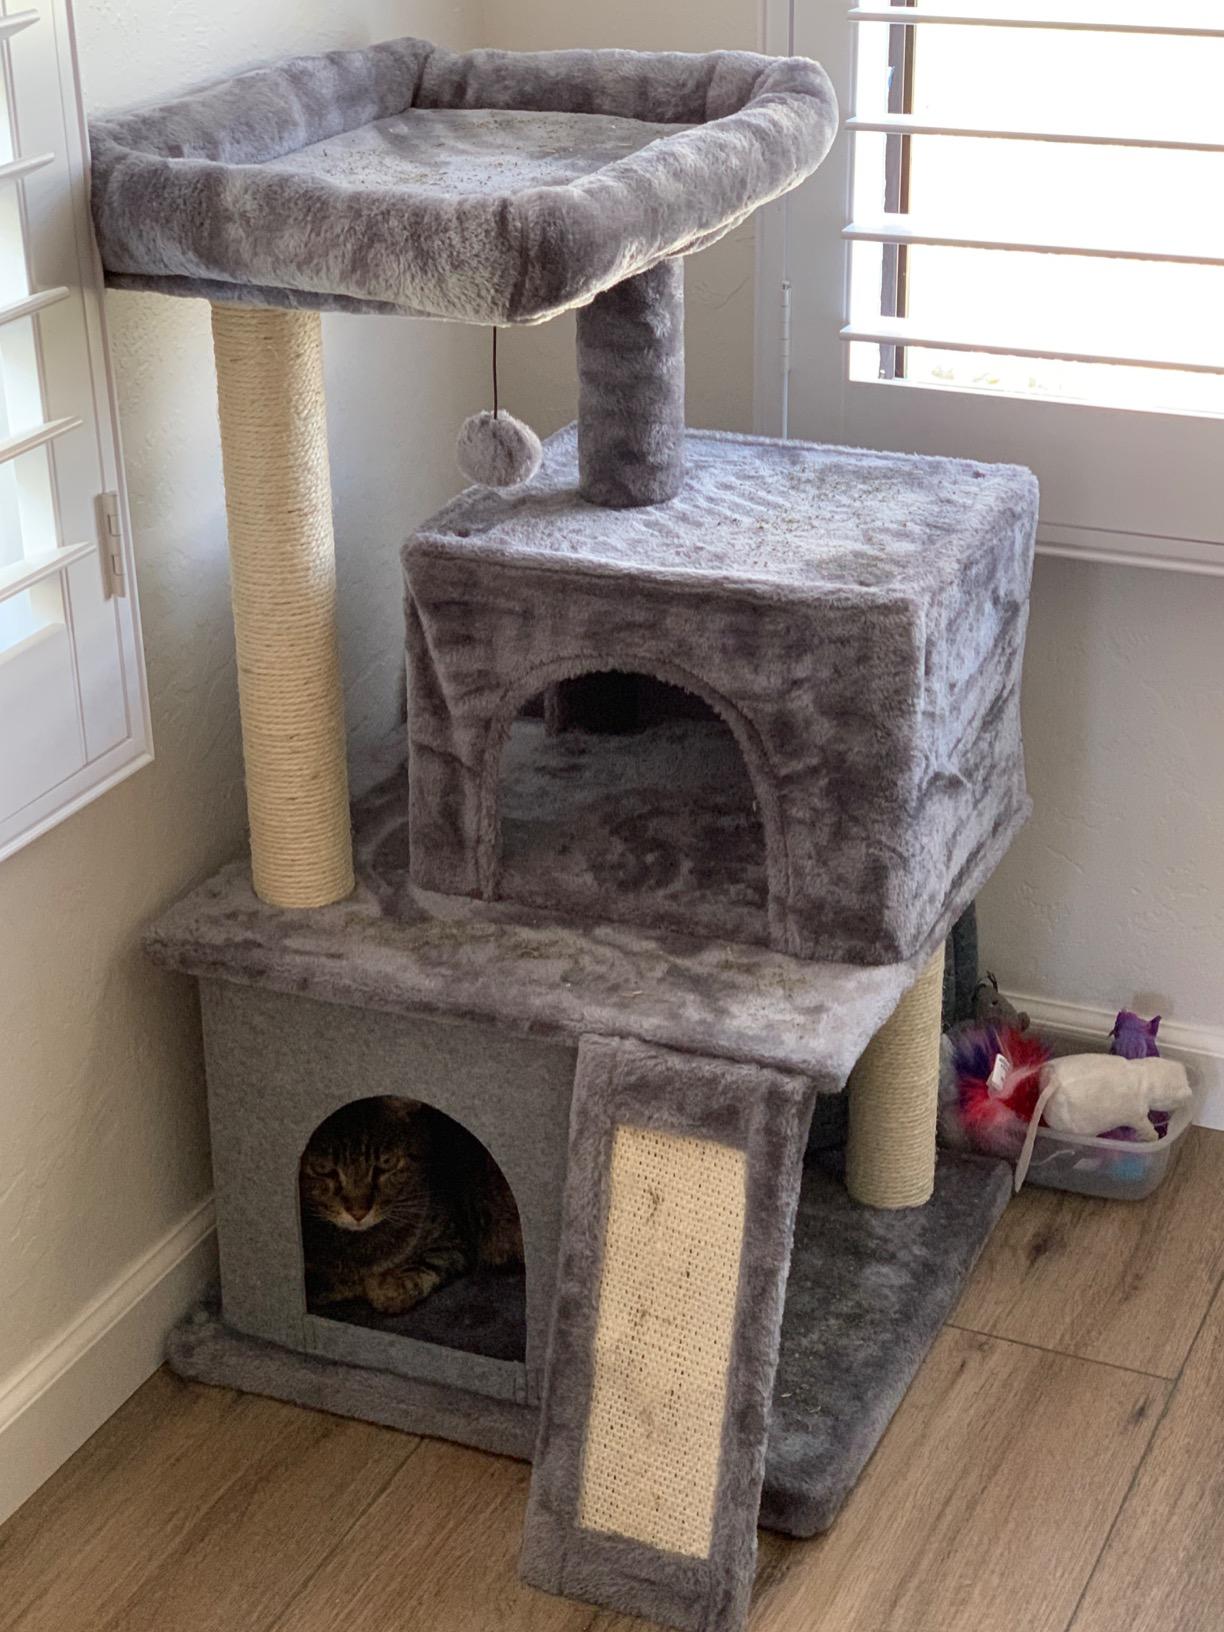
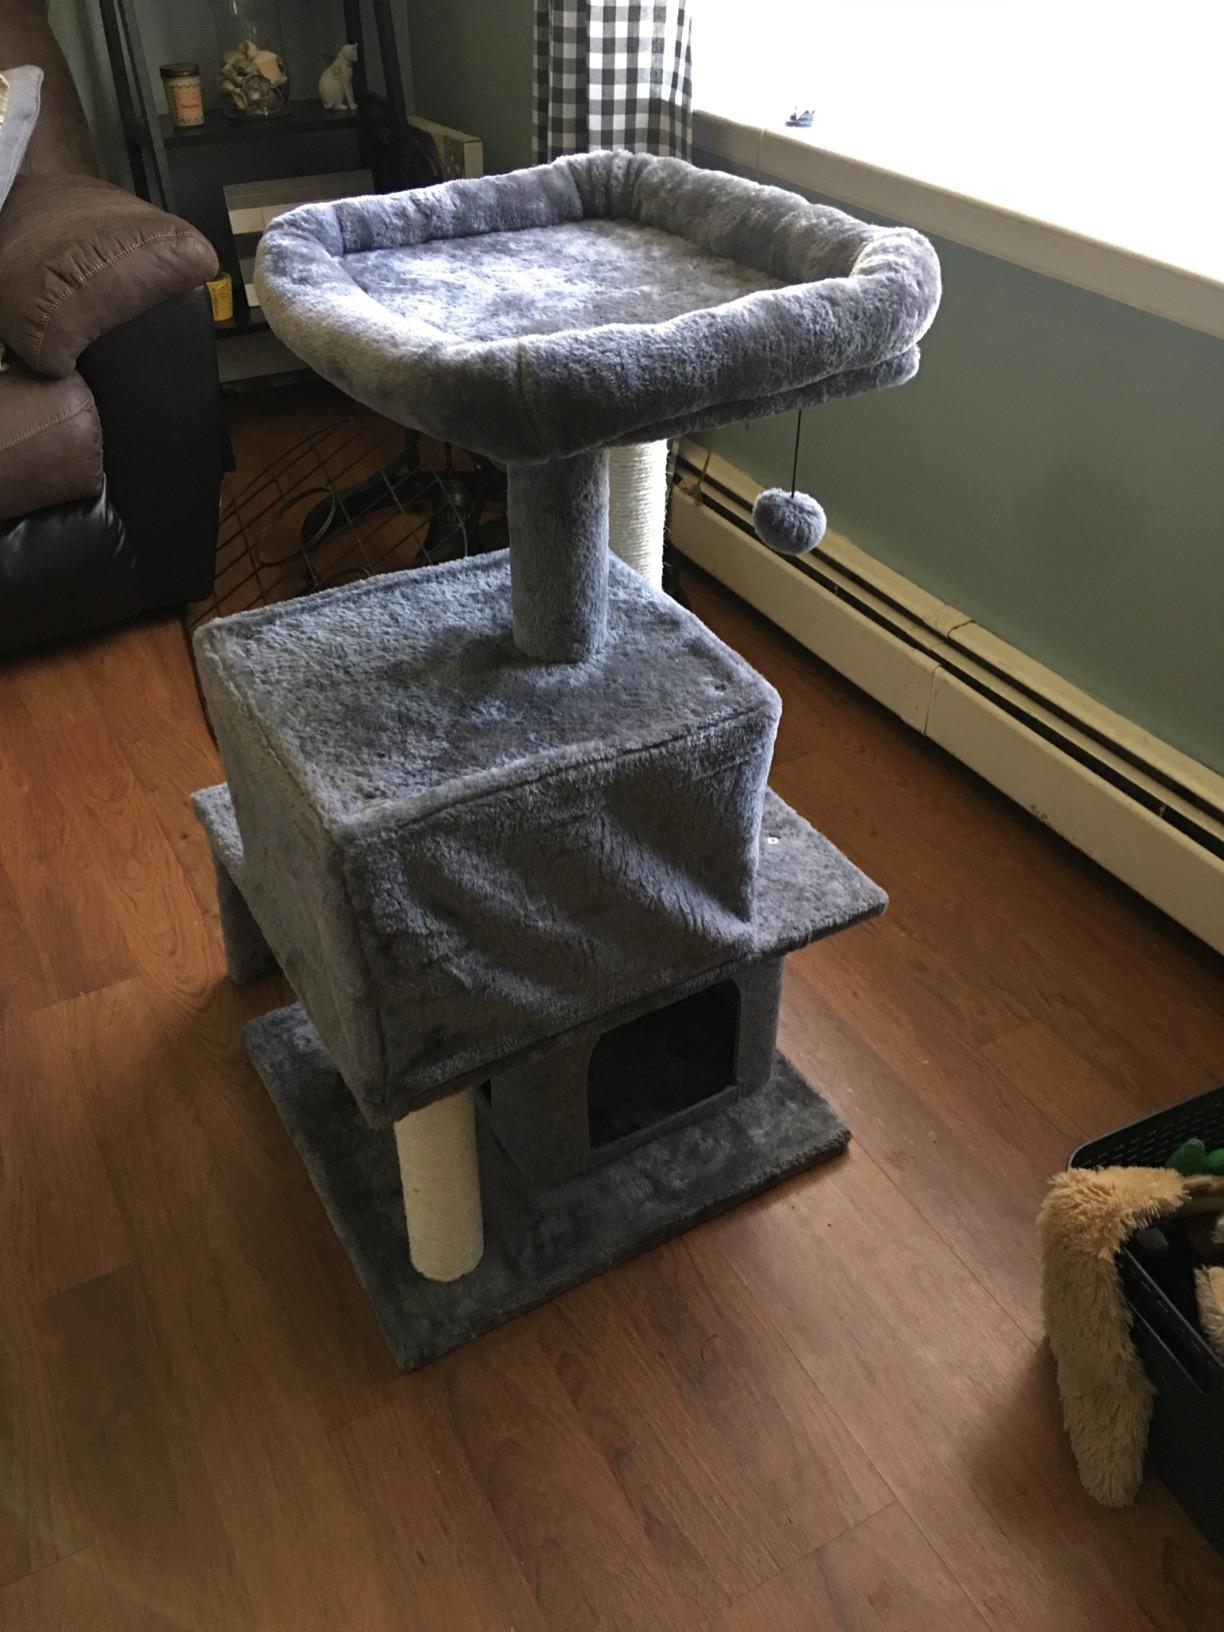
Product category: items_cat tree
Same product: yes